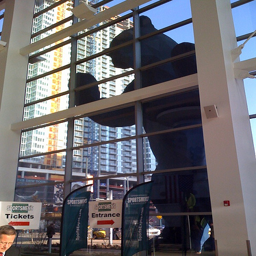
A gigantic blow up animal outside of a building with many glass windows.
a big black bear standing in the windows of a big building
a large building with windows going to the ceiling
The reflection of a large sculpture is visible on the glass.
A giant bear reflects in the windows of a building.